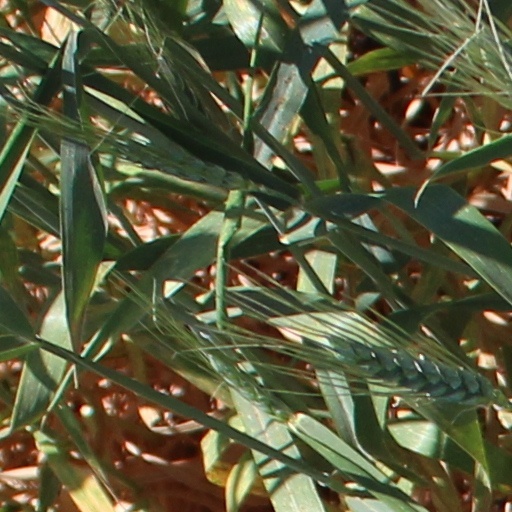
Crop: wheat